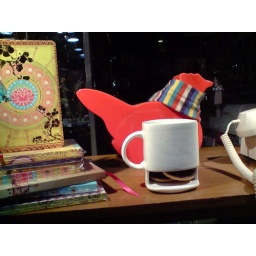
cute things in windows